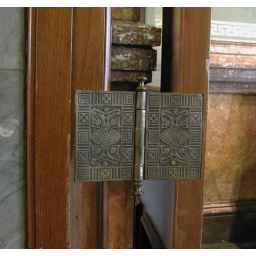
This hinge is on the doors to the old supreme court chambers in the Iowa state capitol building